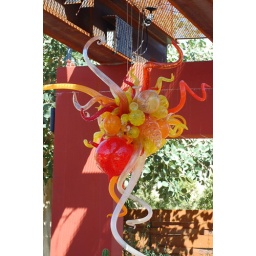
glass in yellow and oranges